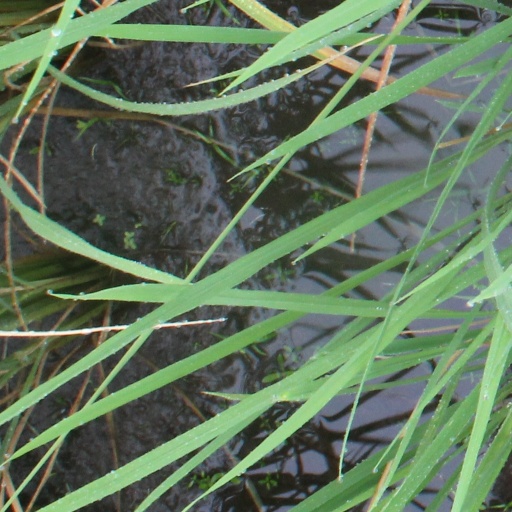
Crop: rice